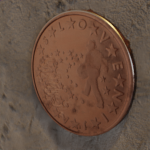
Coin value: 5cents
Country: sl
Edition: standard